Heathen (David Bowie album)

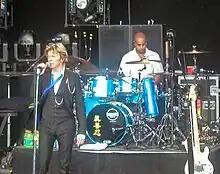
Bowie on stage with Sterling Campbell during the Heathen Tour, 2002

At the suggestion of the guitarist David Torn, Bowie and Visconti chose Allaire Studios in Shokan, New York to record the album. Located on the estate of Glen Tonche on top of Mount Tonche in the Catskill Mountains, the studio had 40-foot tall ceilings and a view of the Ashokan Reservoir. Although Bowie had preferred more urban areas, such as New York City or Berlin, the location's isolationism influenced the tracks "Sunday" and "Heathen (The Rays)". He told "Interview" magazine: